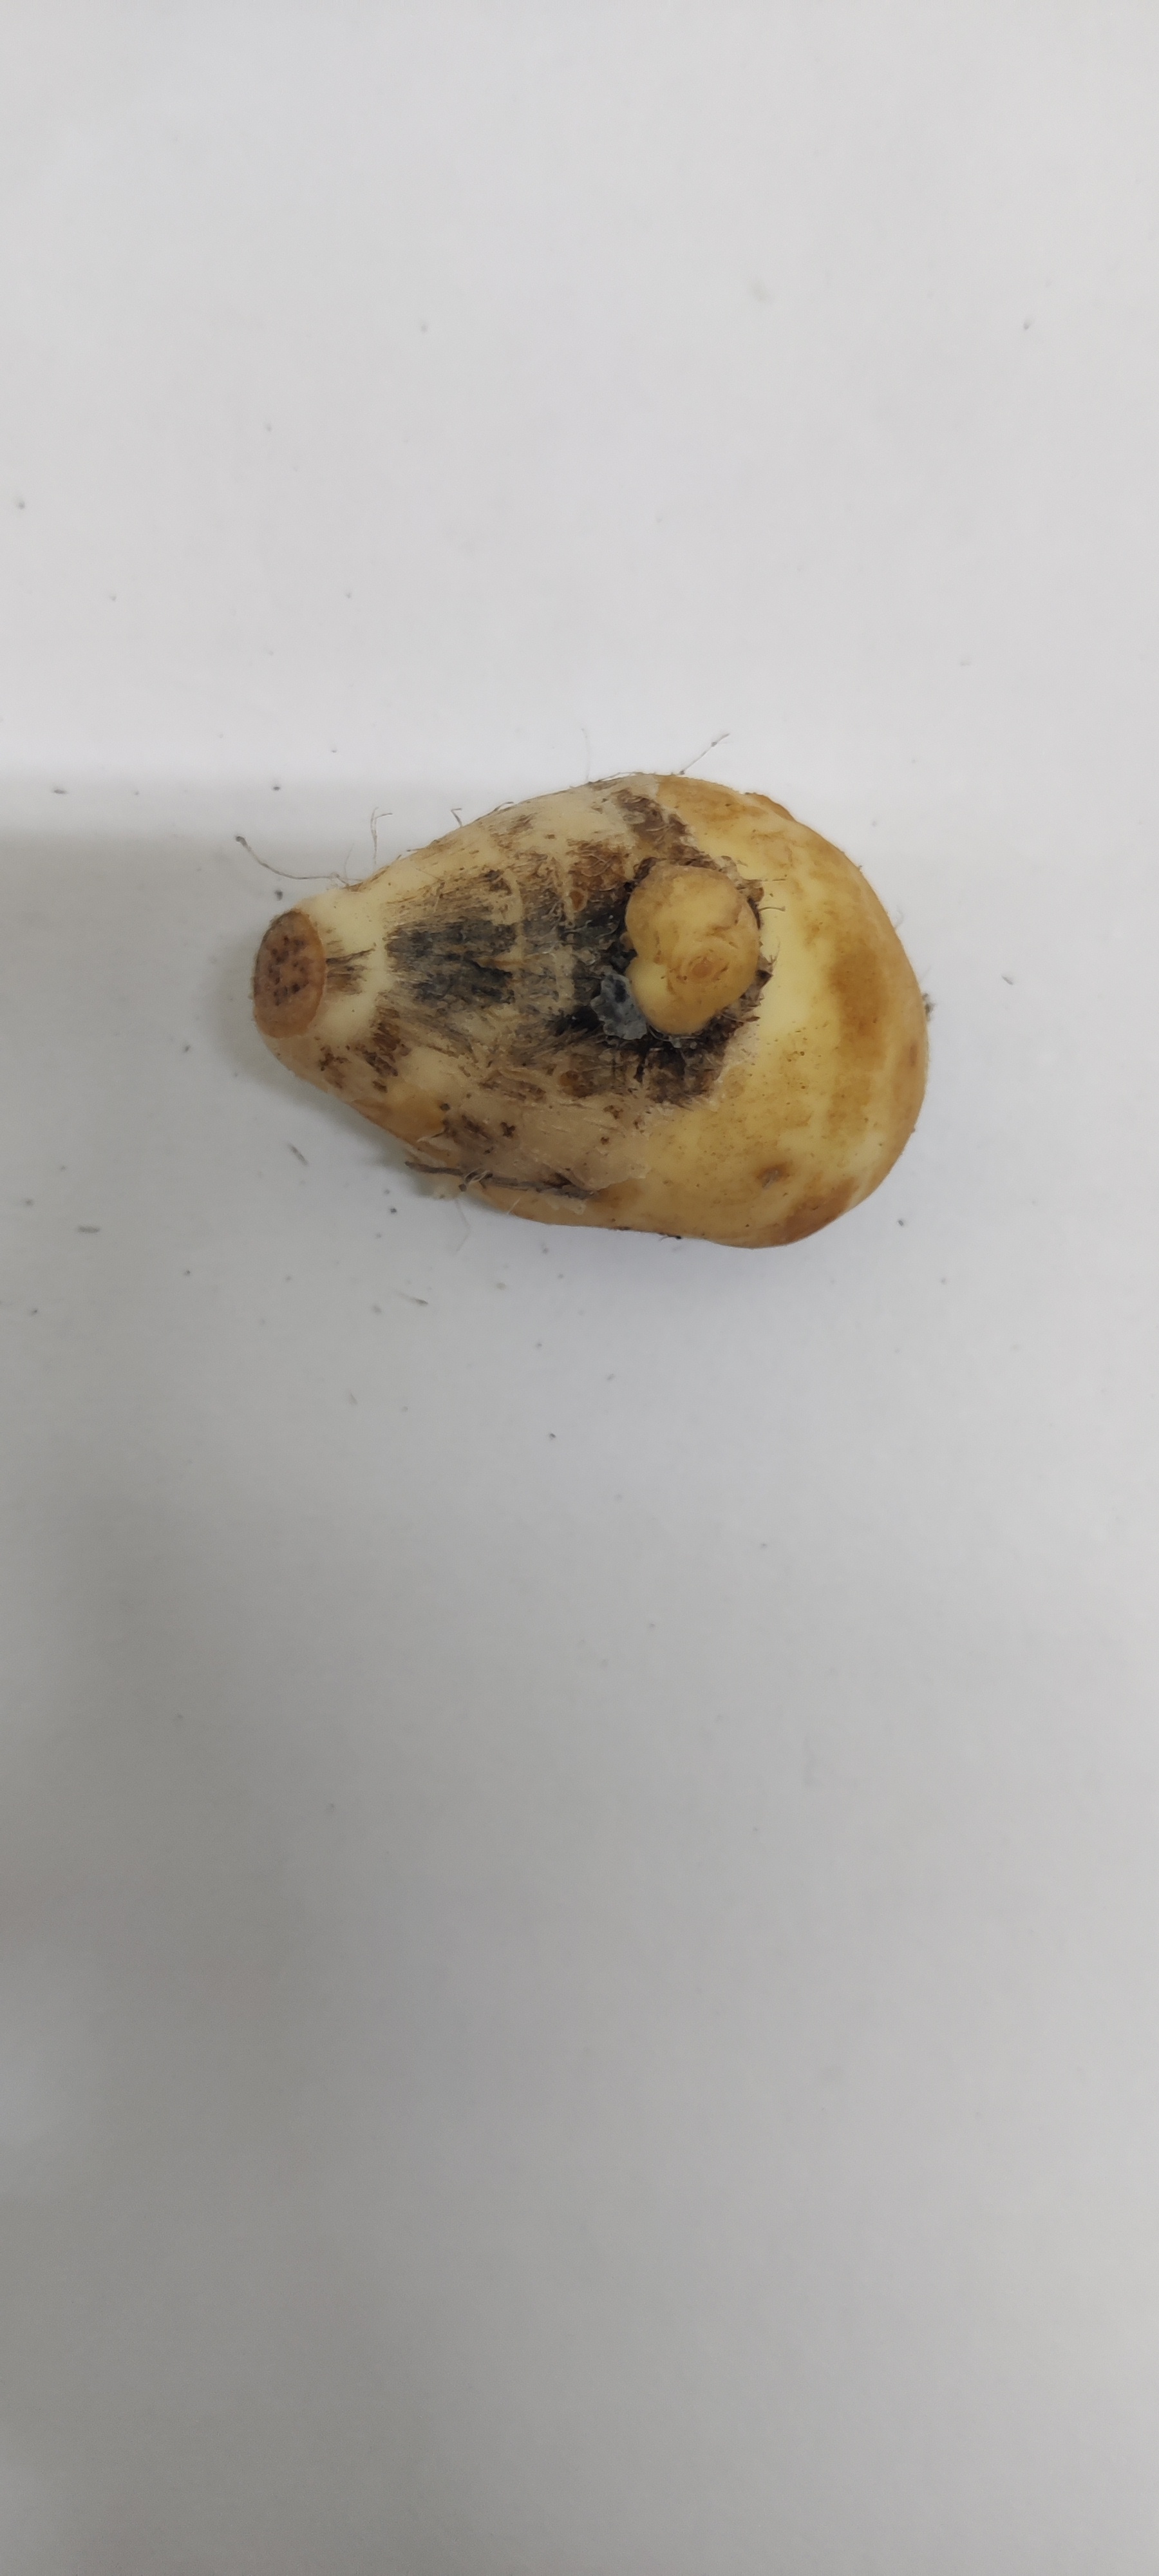
Crop: Taro root
Condition: Fresh